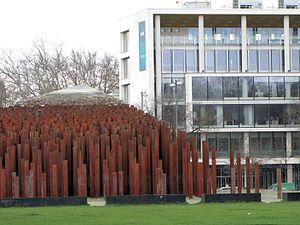
Cet article recense les plus grandes places urbaines, pour ce qui est de la superficie.